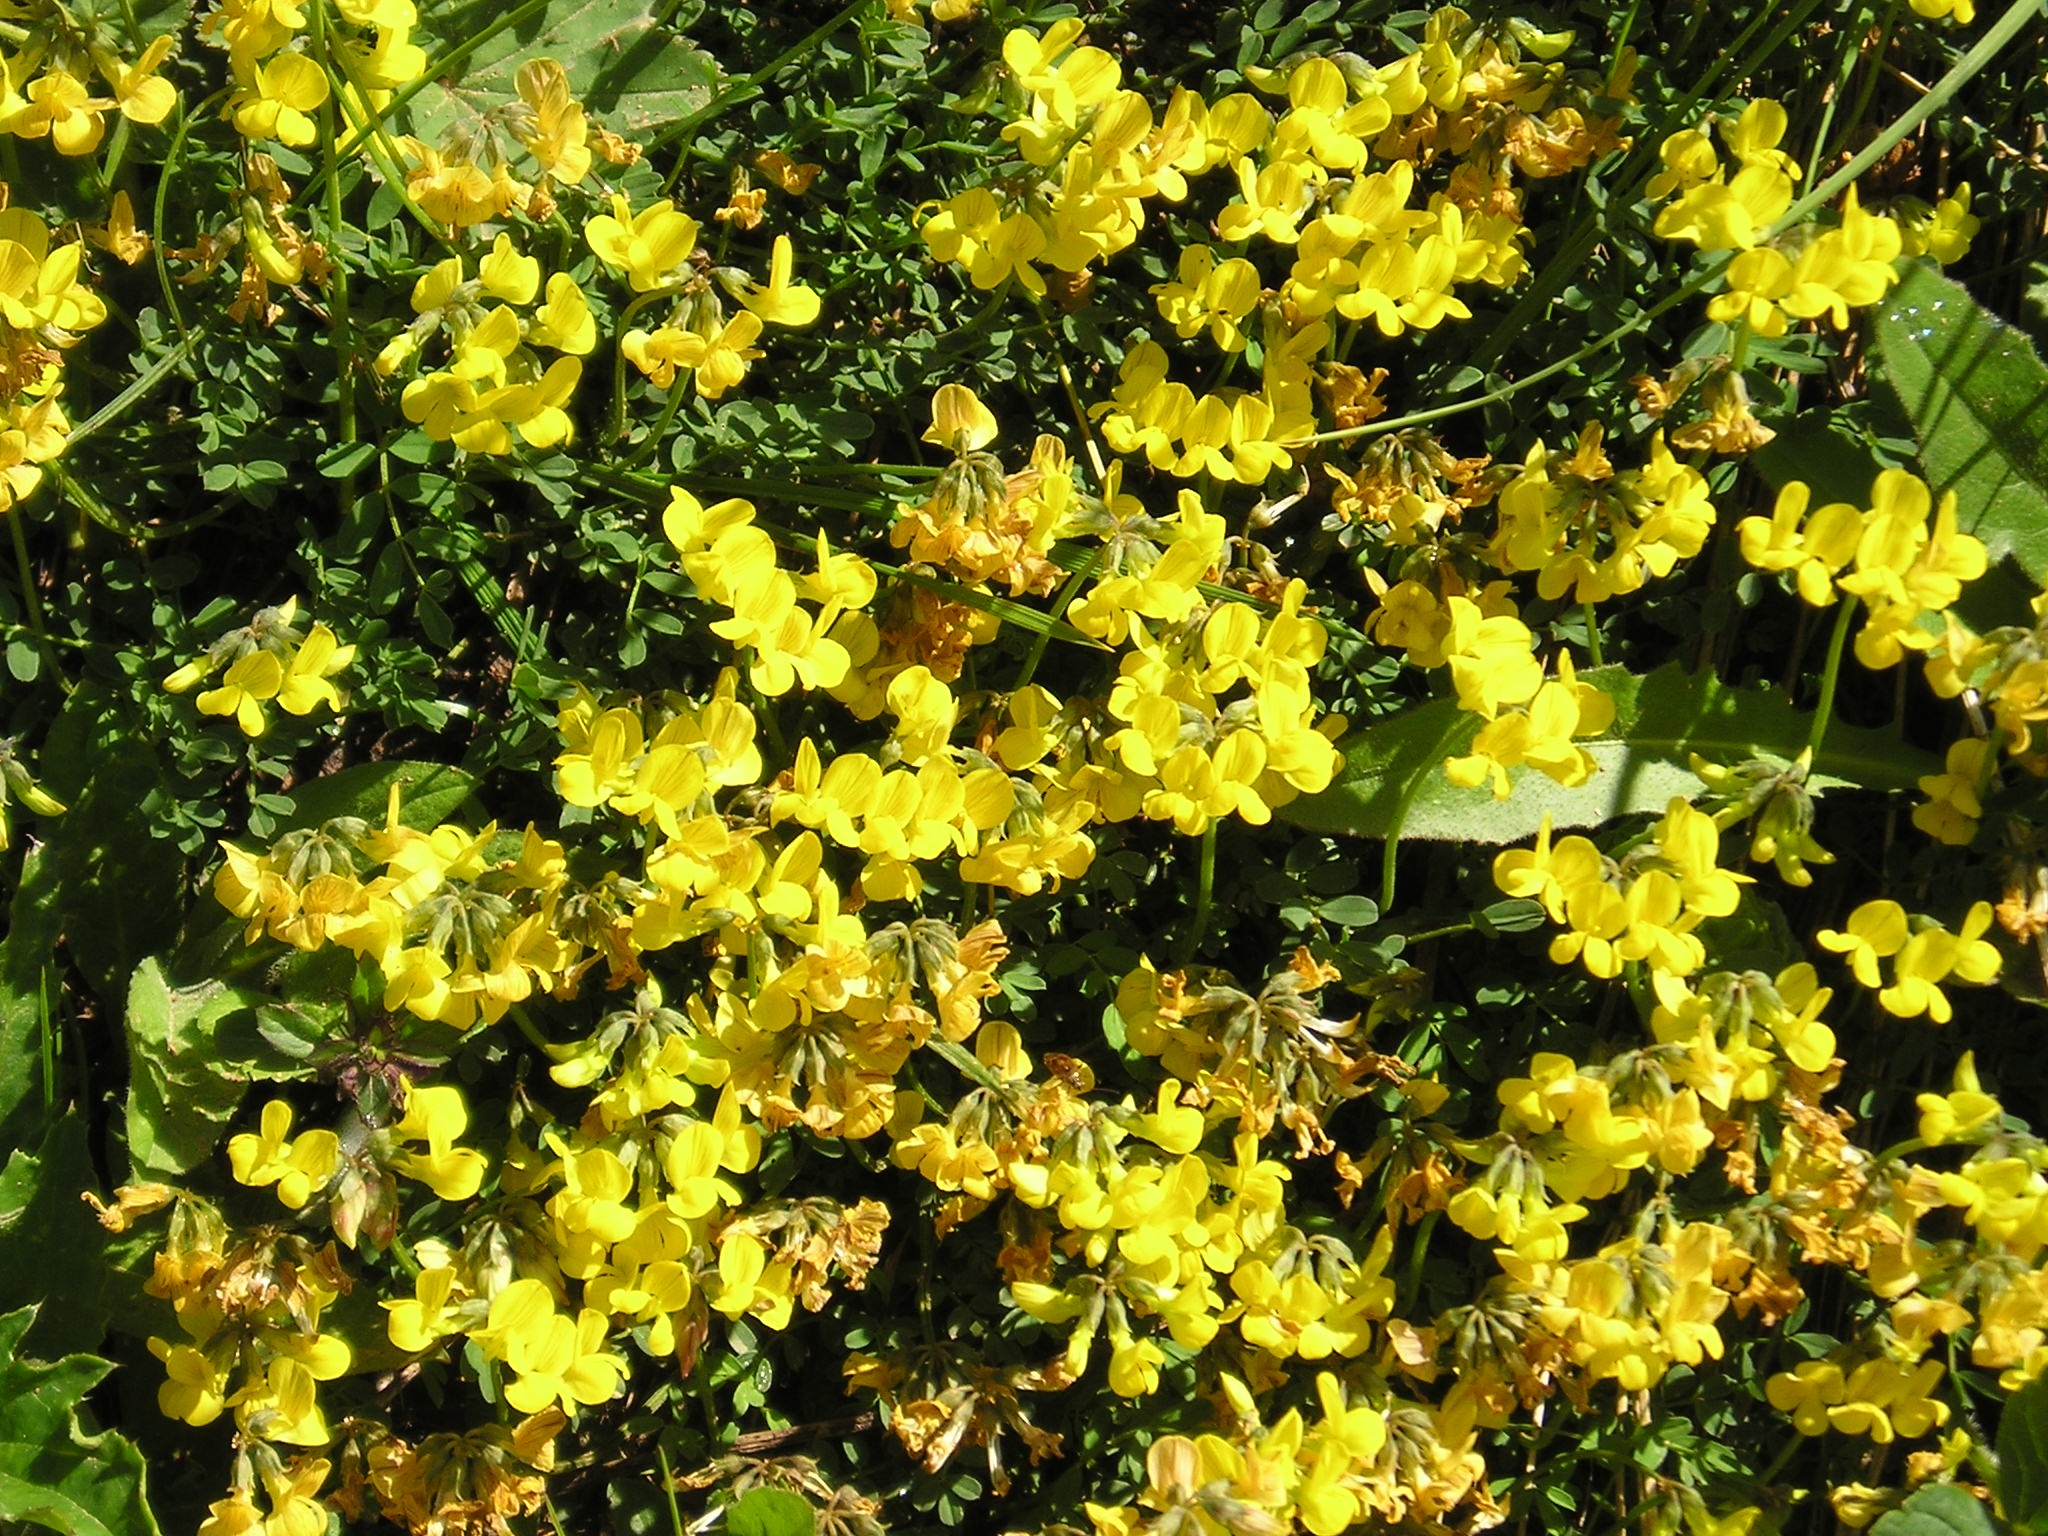
plant, flower, food, produce, evergreen, yellow, flora, rapeseed, wildflower, flowers, shrub, rue, mustard, brassica, hypericum, flowering plant, alpine flower, subshrub, hypericaceae, annual plant, woody plant, land plant, mustard plant, common tormentil, common rue, alyssum